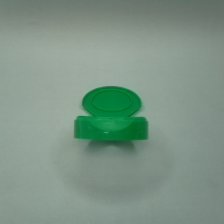
Color: green
Cap type: flip-top cap